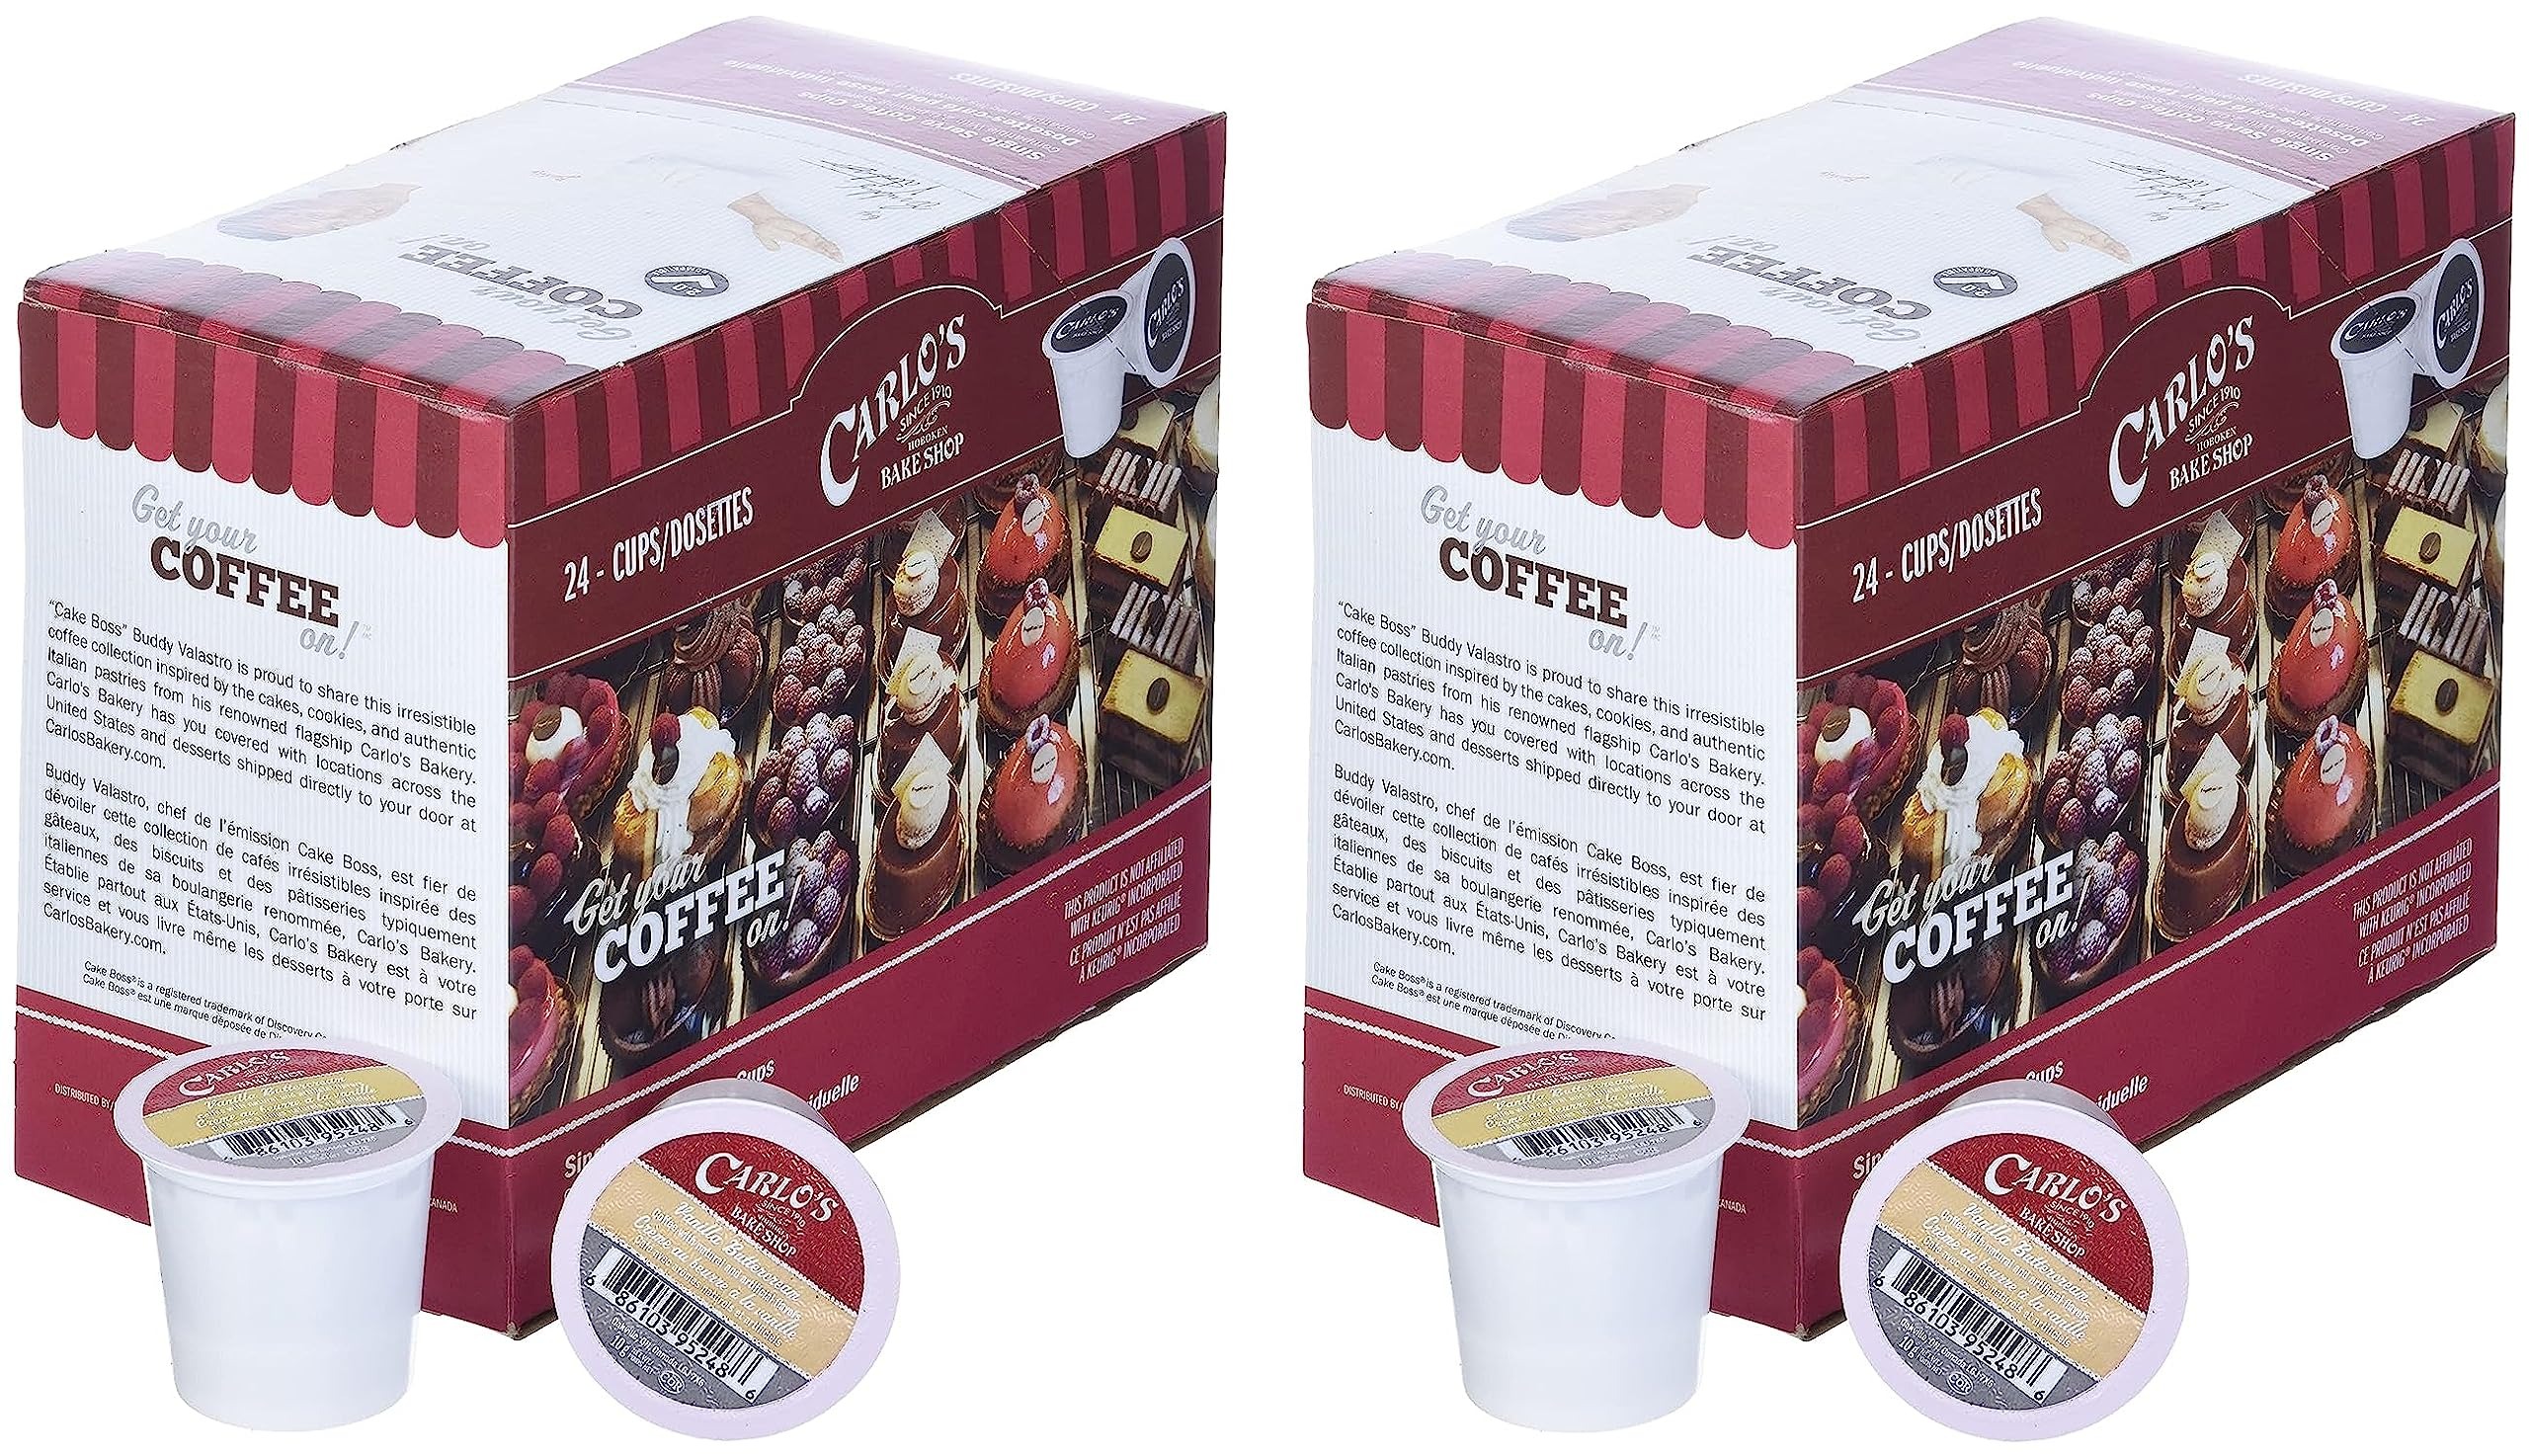
Item Name: Cake Boss Coffee, Vanilla Buttercream, Single Serve Cups for Keurig K Cup Brewers, 24 Count per Box, 2 Boxes
Bullet Point 1: Flavored Medium Roast Coffee
Bullet Point 2: Compatible with Keurig K-Cup brewing systems
Bullet Point 3: Inspired by TLC's hit series Cake Boss
Bullet Point 4: Flavored Medium Roast Coffee
Value: 48.0
Unit: Count

Price: 33.555